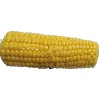
Label: corn